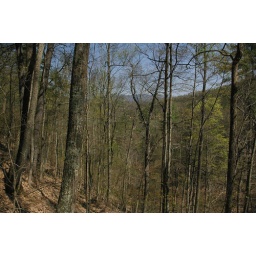
The light green colors of a forest canopy in Spring are a sign of rebirth.